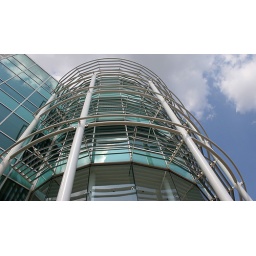
Taken in Milton Keynes. I waited ages for a clear blue sky, but it was not to be.